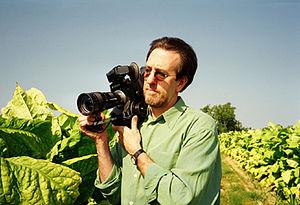
Ross McElwee est un réalisateur, directeur de la photographie, producteur, monteur et scénariste américain.